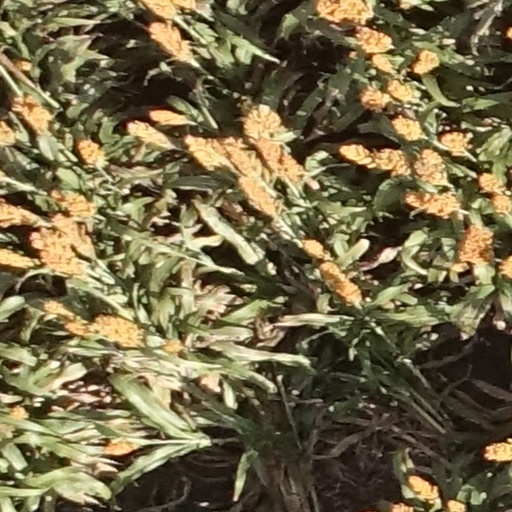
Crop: sorghum